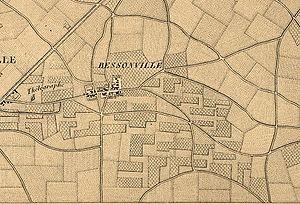
Carte de la forêt de Fontainebleau
La Chapelle-la-Reine est une commune française située dans le département de Seine-et-Marne en région Île-de-France. Cette commune est le chef-lieu du canton de la Chapelle-la-Reine, elle fait partie de la communauté d'agglomération du Pays de Fontainebleau.